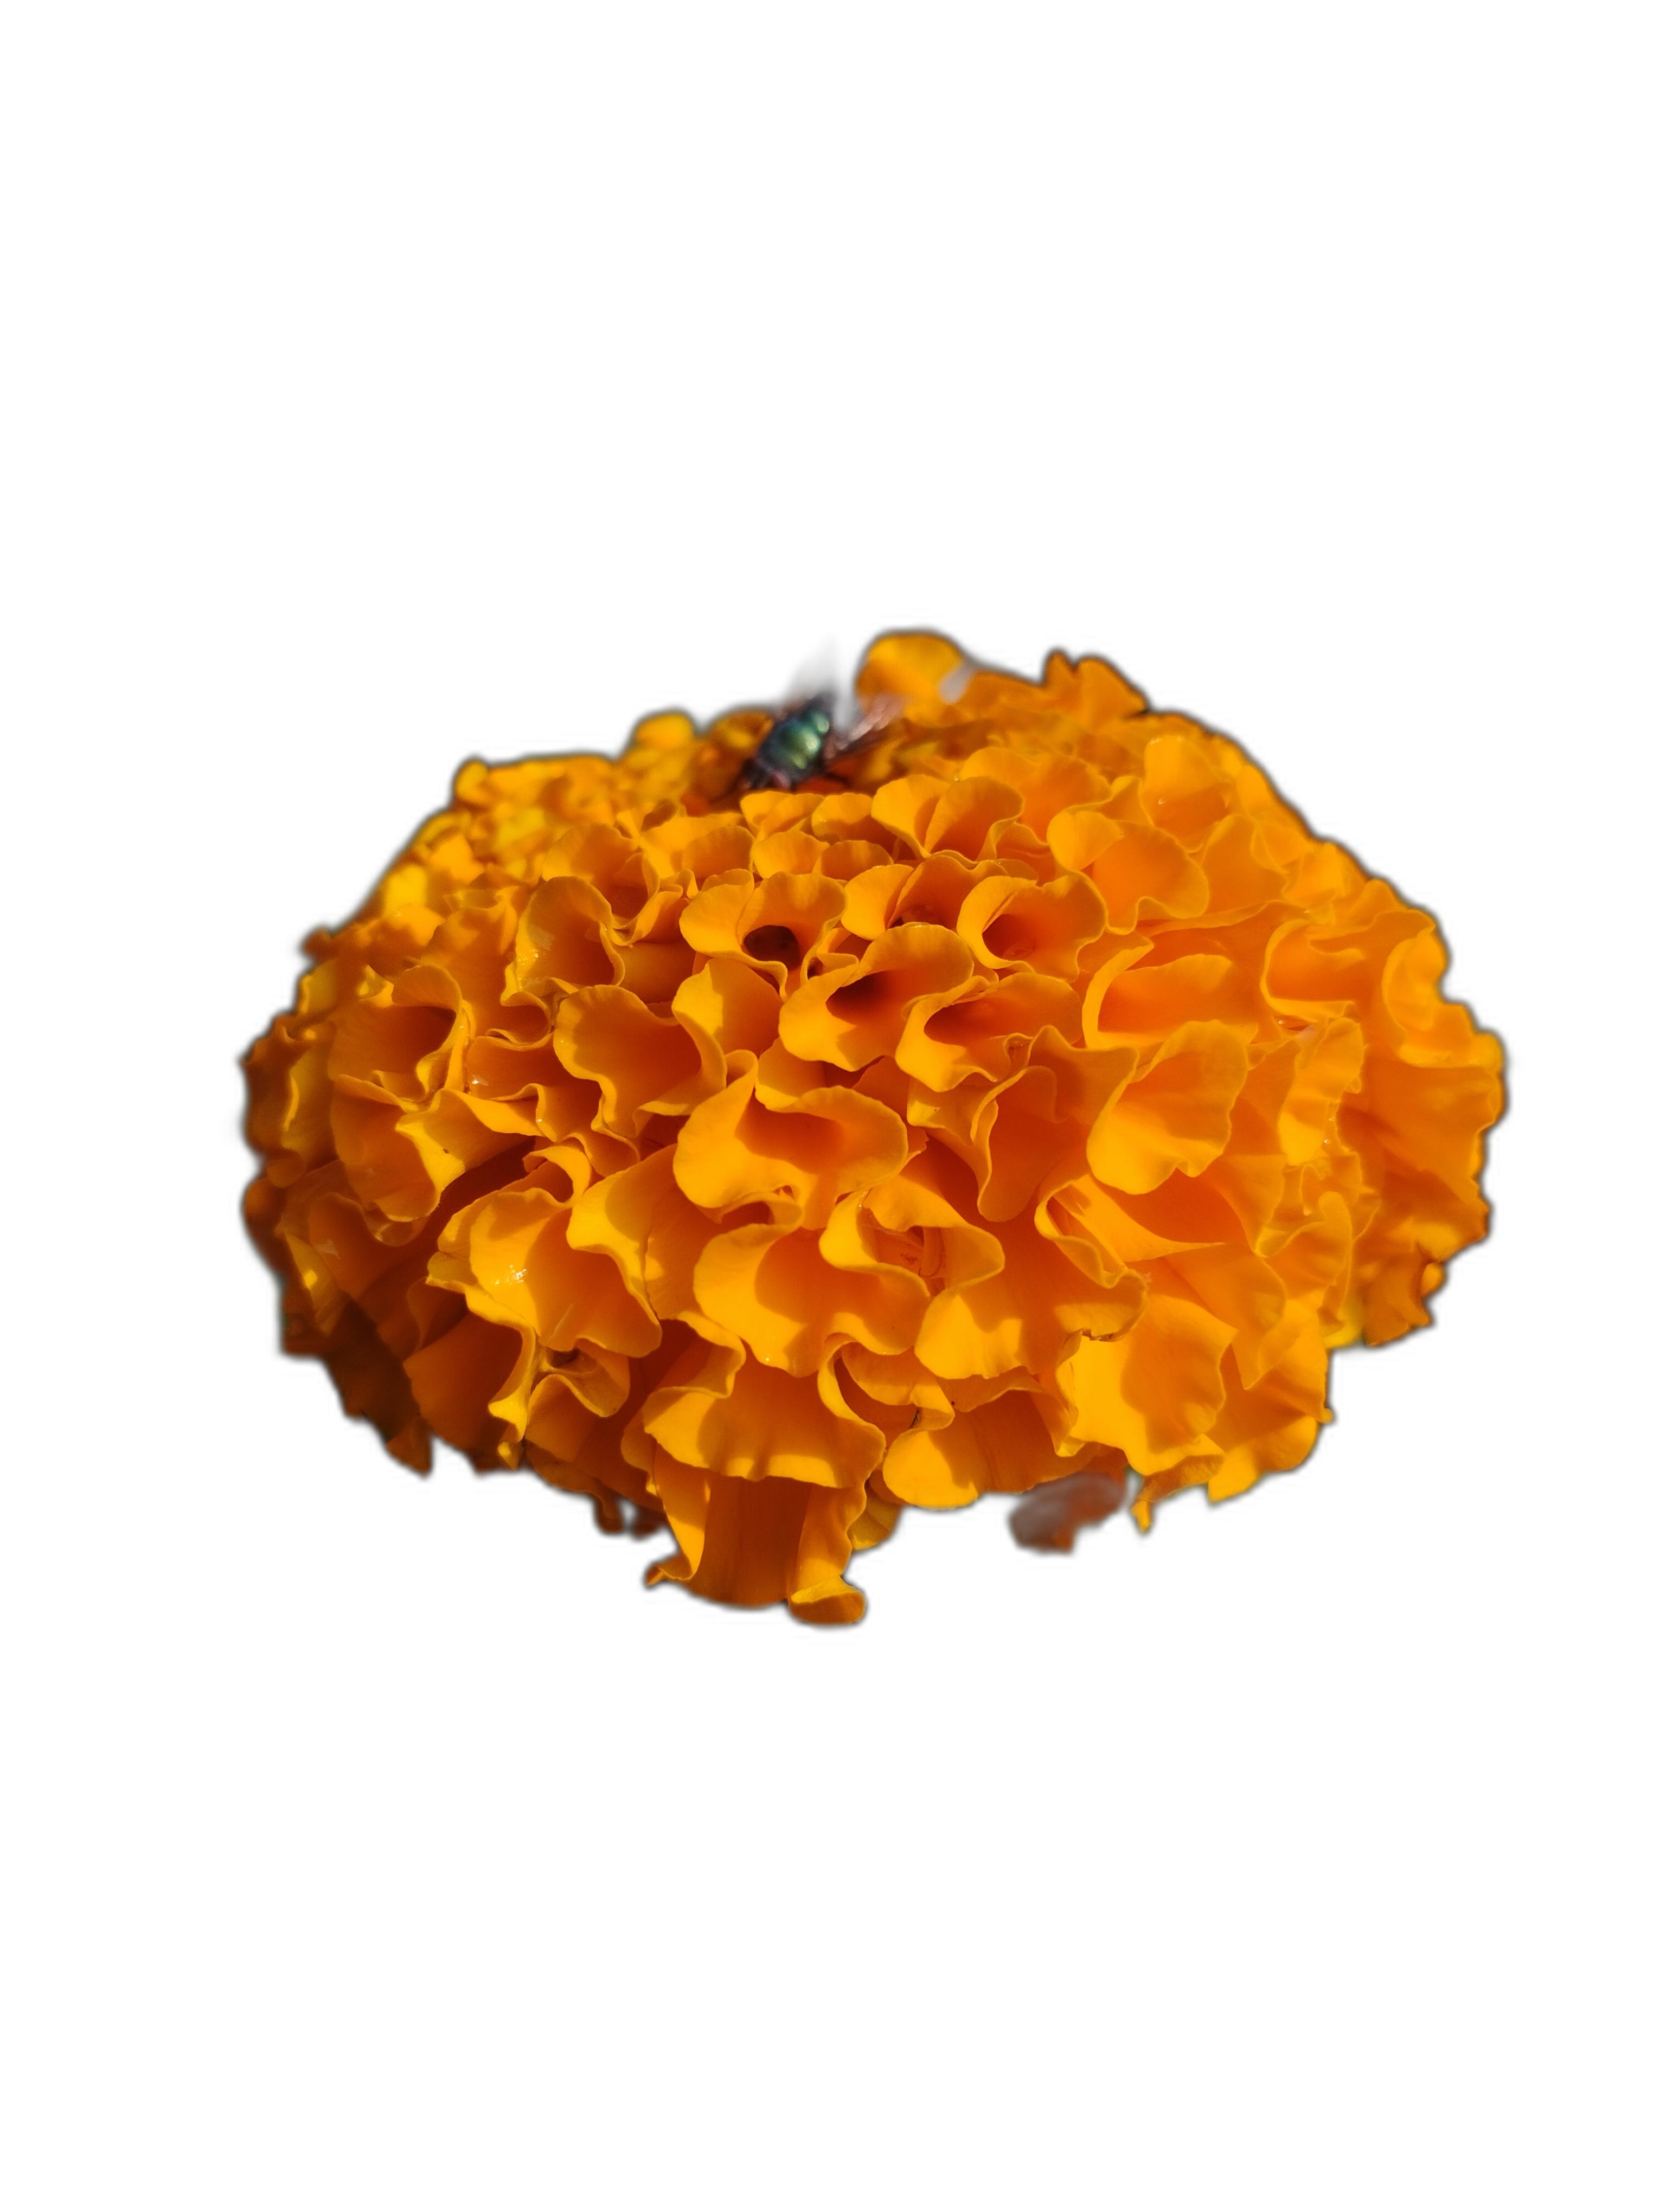
Label: Marigold